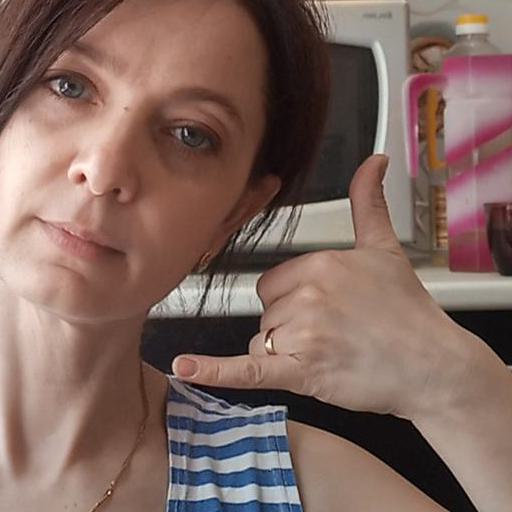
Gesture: call